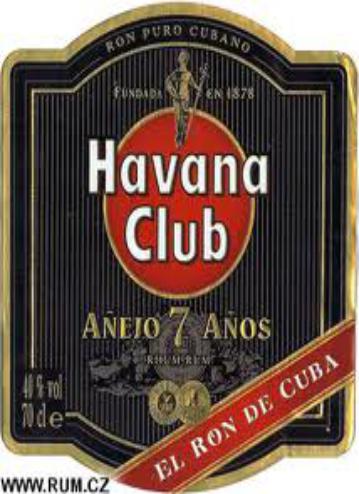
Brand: Havana Club
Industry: Necessities